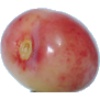
Label: Cherry Rainier 1